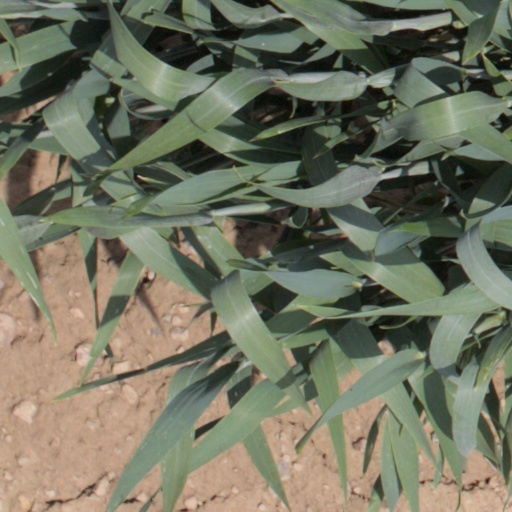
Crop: wheat